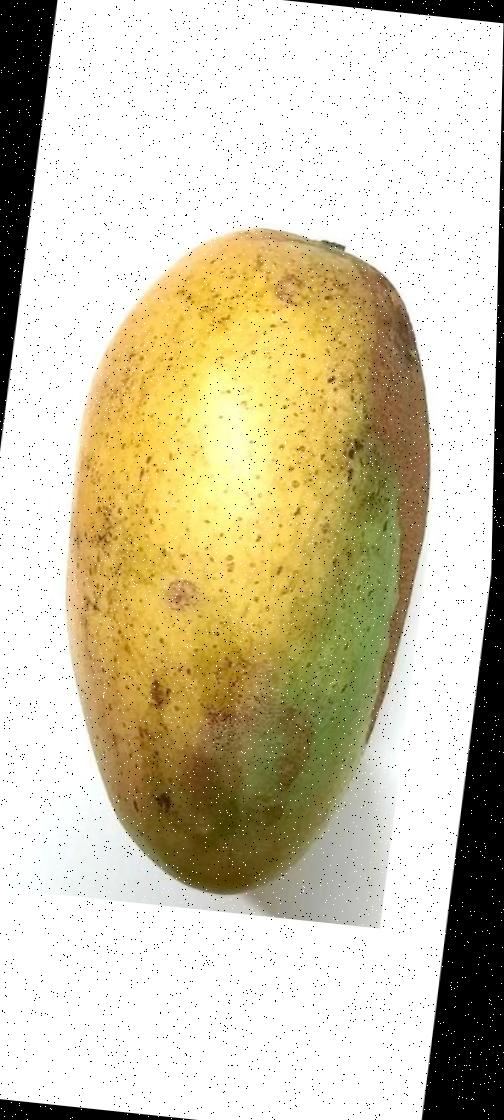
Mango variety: Shada